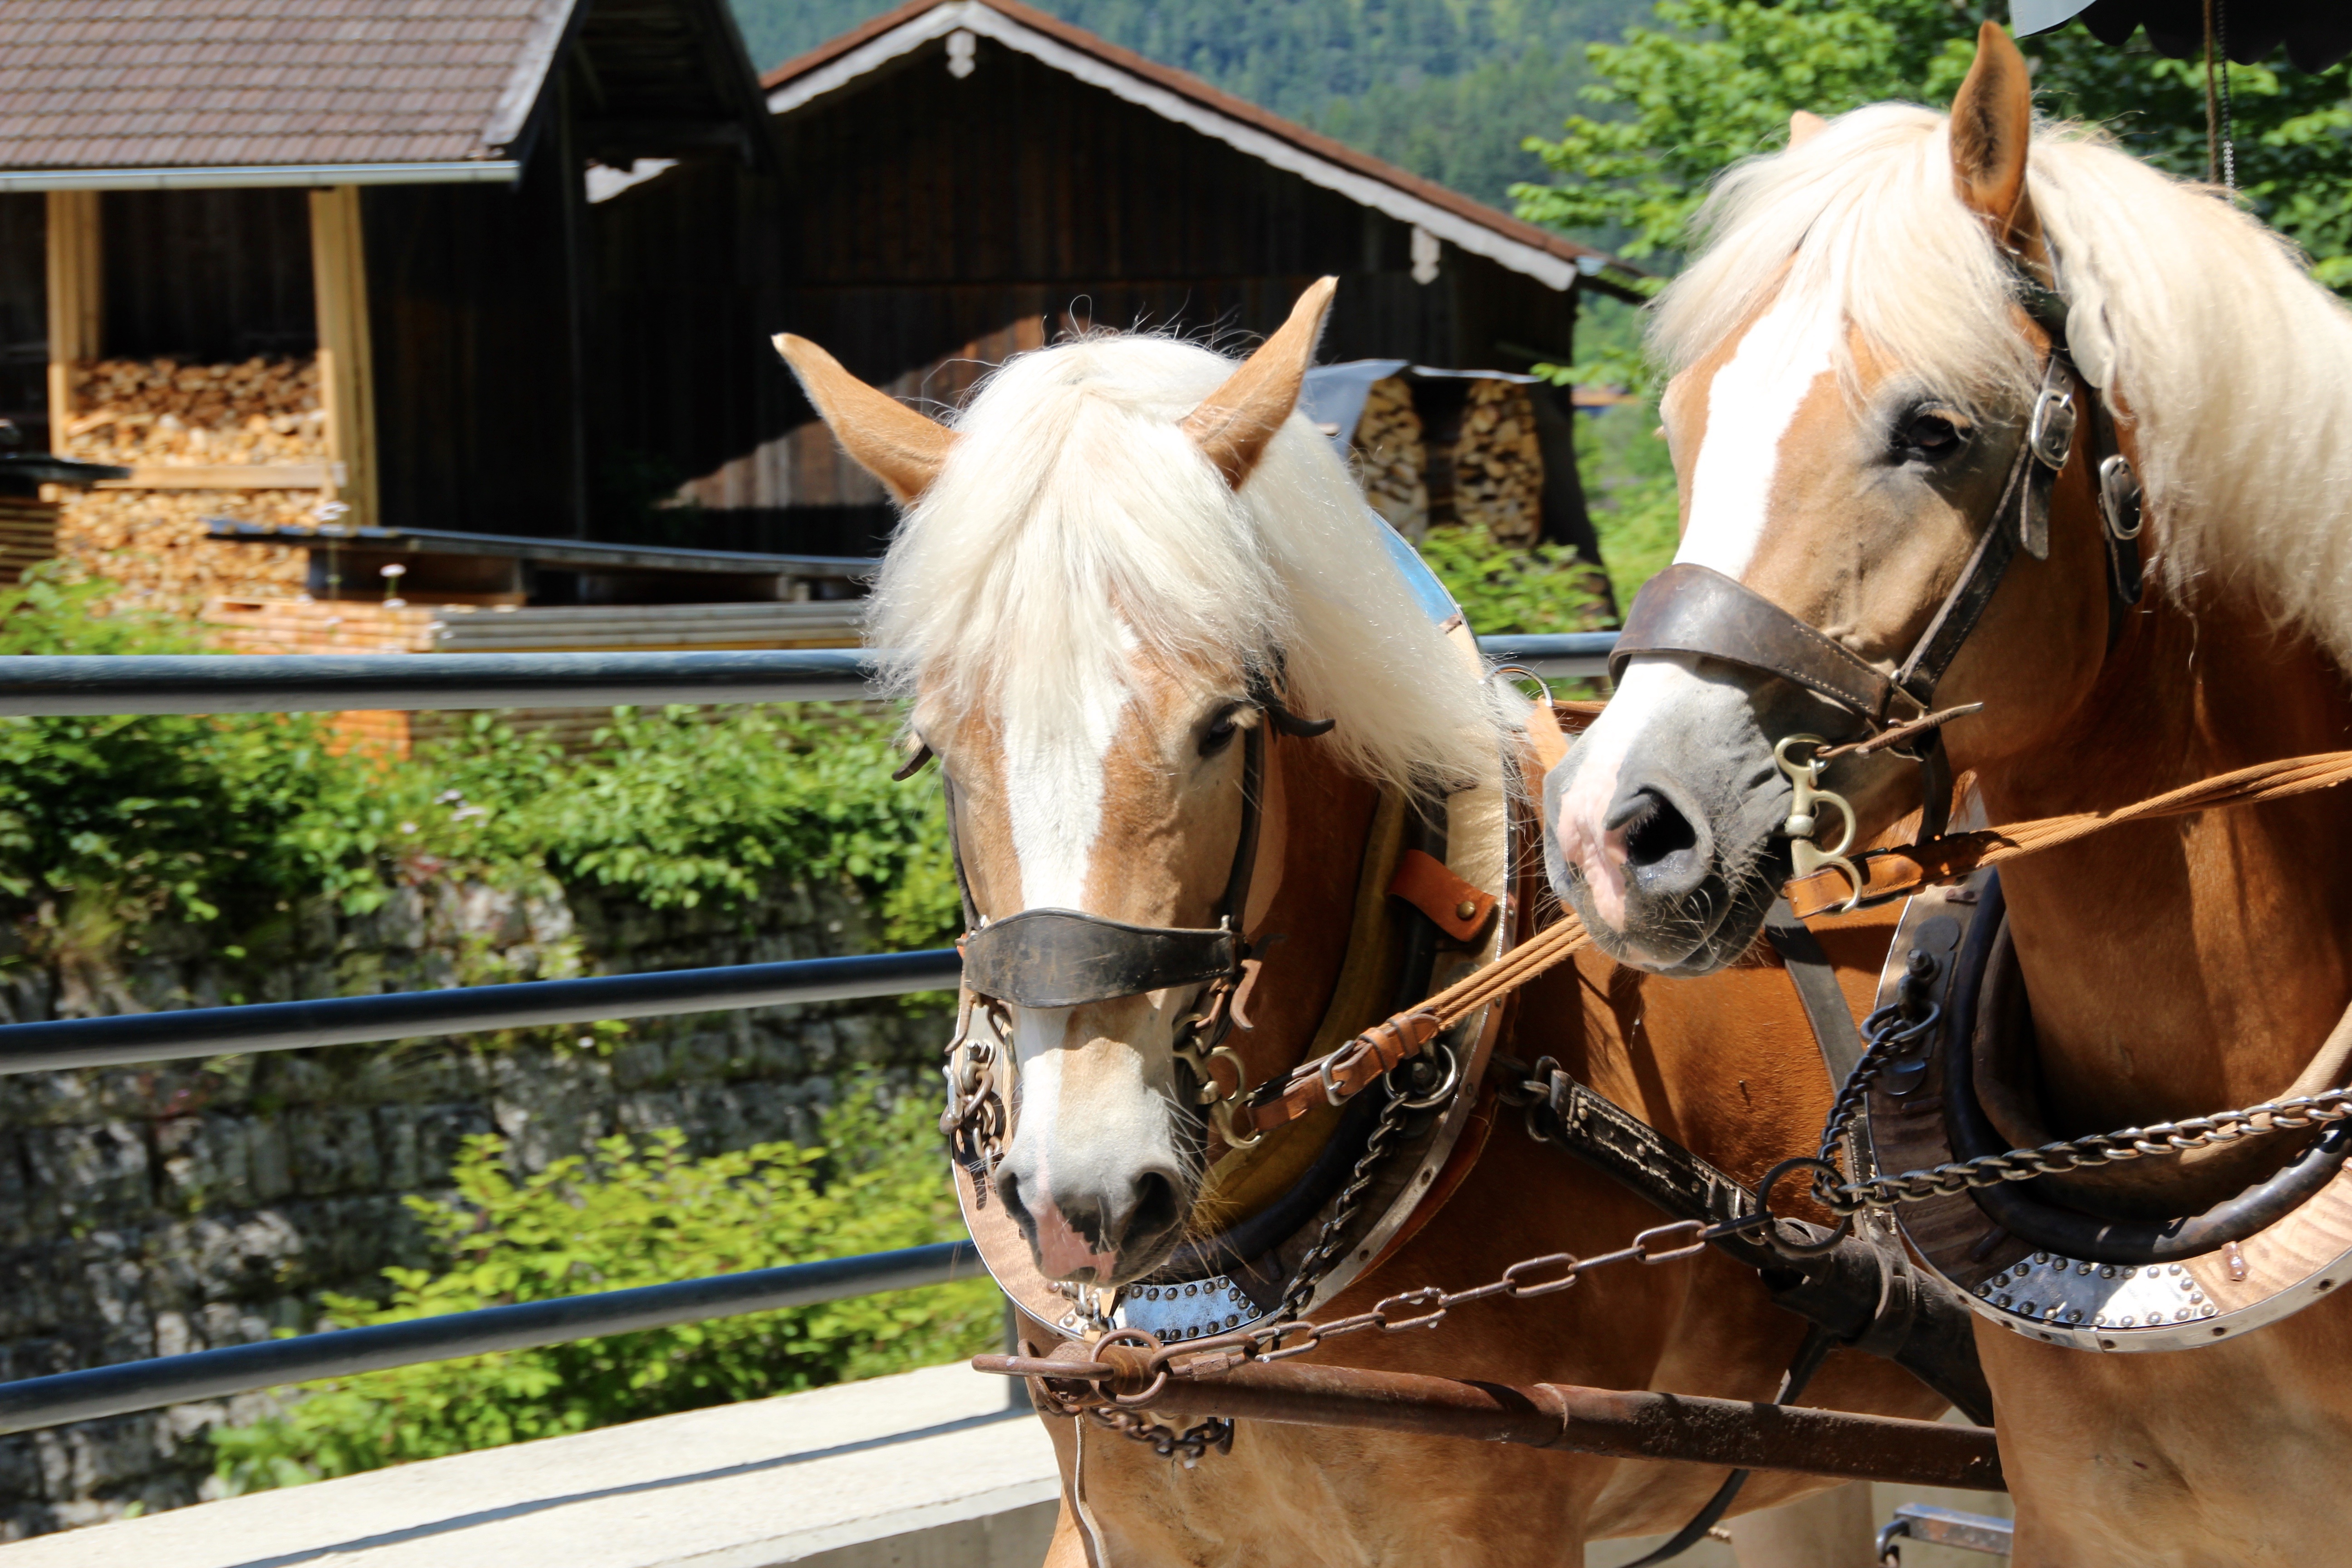
horse, mammal, stallion, mane, bridle, horses, mare, ps, coach, horsepower, draft horses, pack animal, pferdearbeit dishes, horse like mammal, horse harness